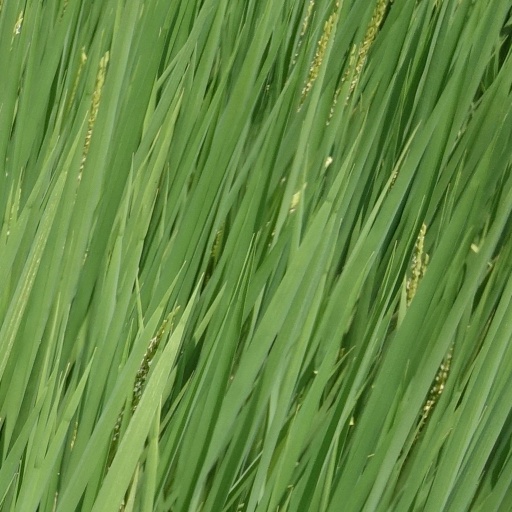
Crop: rice